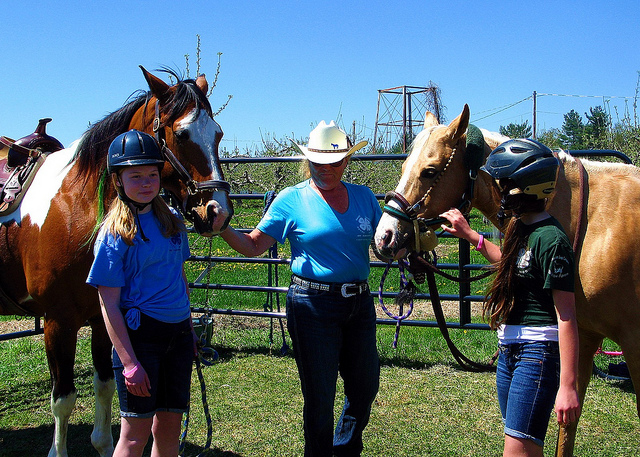
user: Given an image and a question. Answer the question in a short answer. Question: What is about to happen? Short Answer:
assistant: horse ride